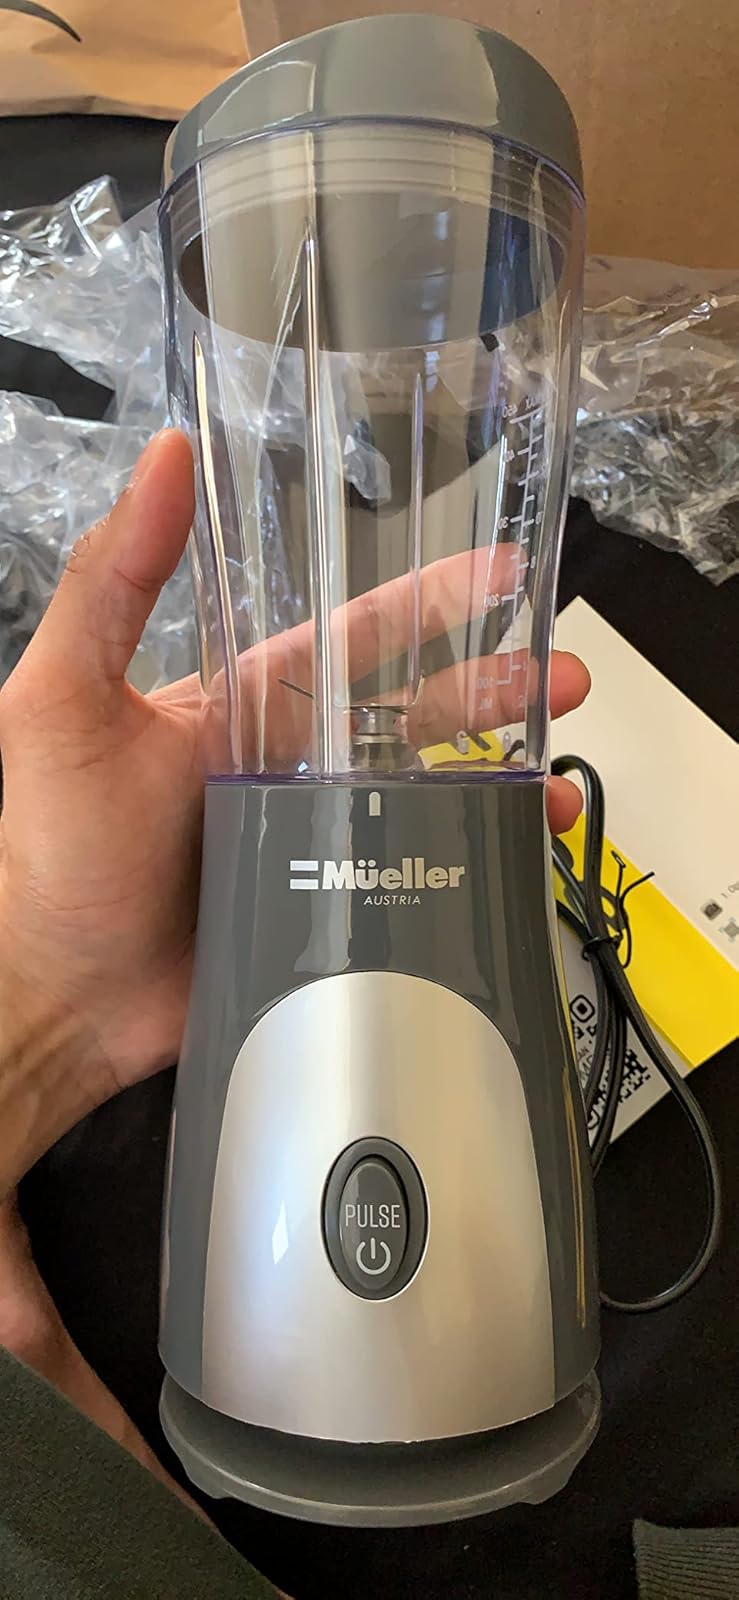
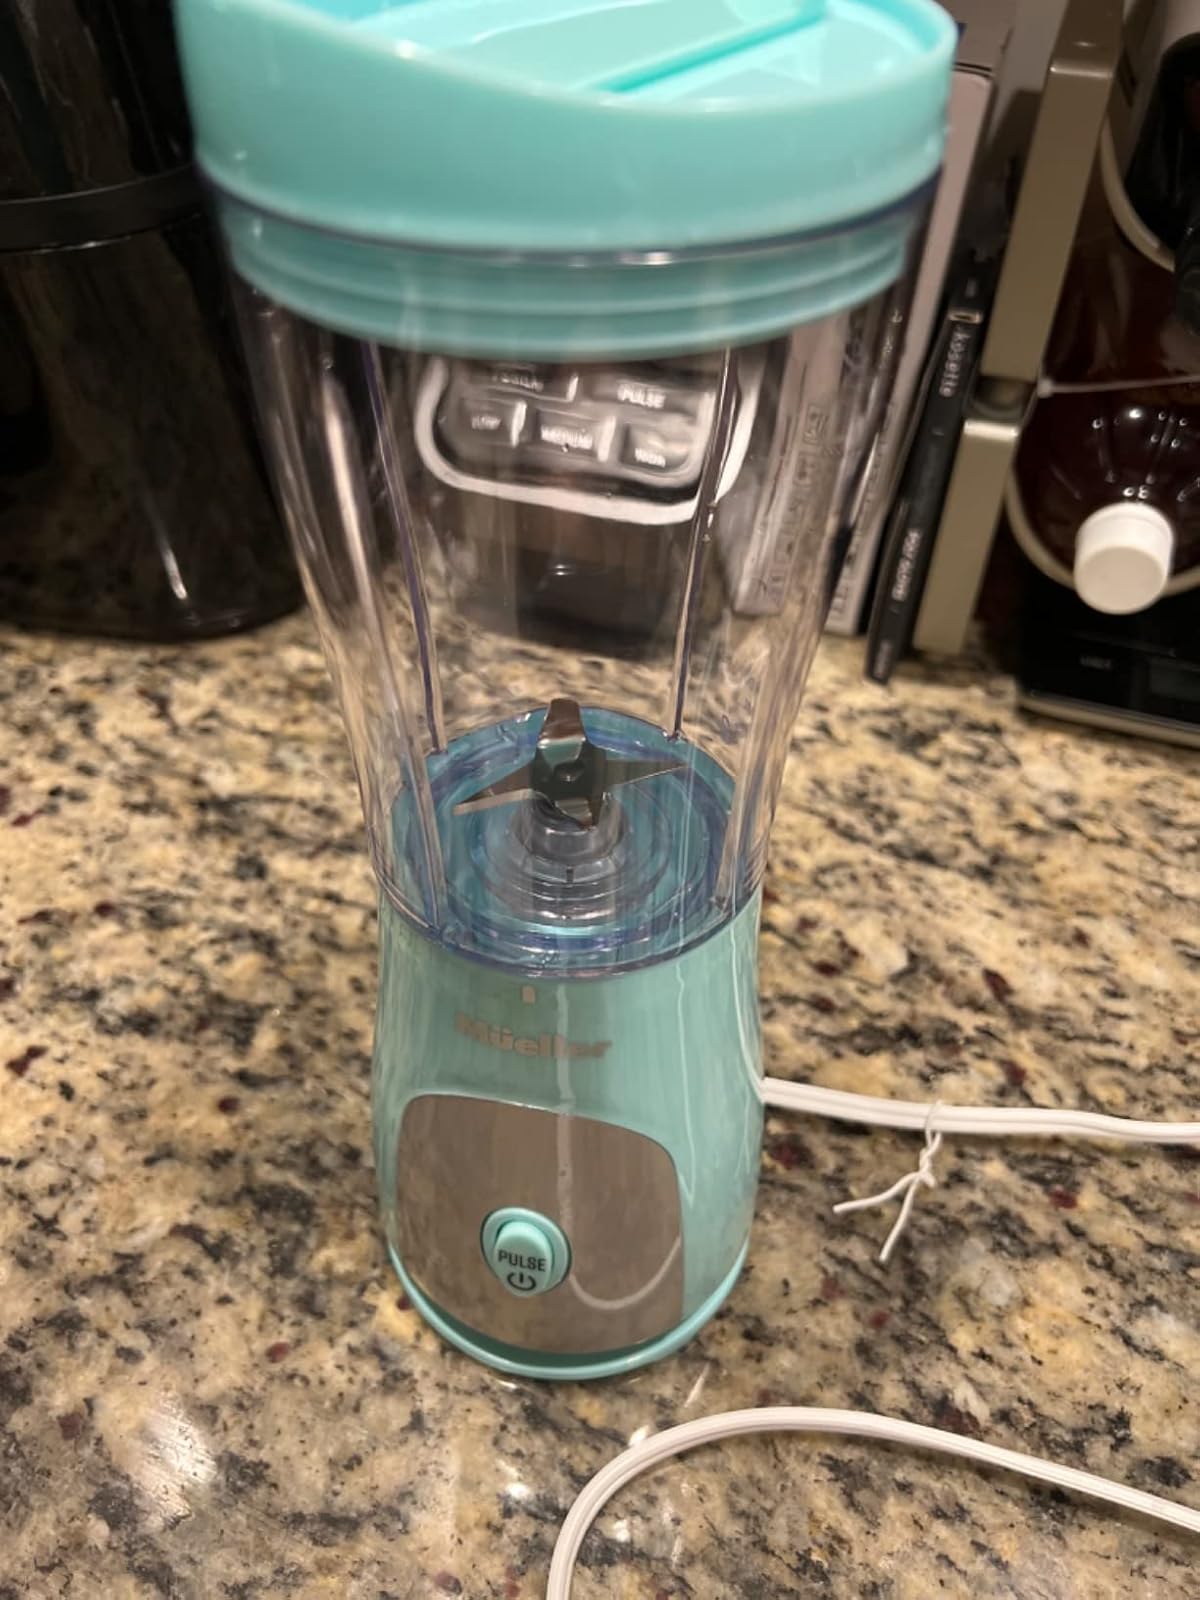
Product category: items_blender
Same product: no